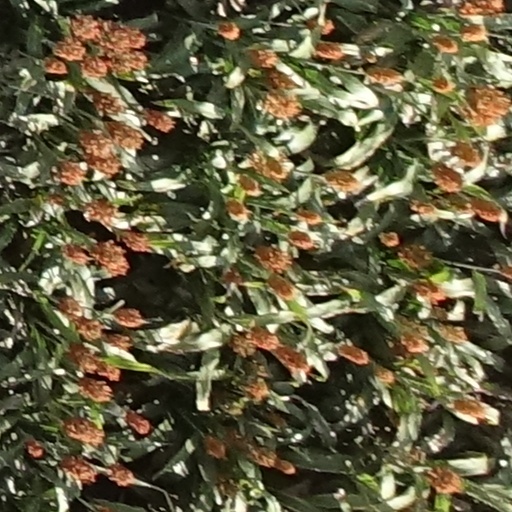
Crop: sorghum